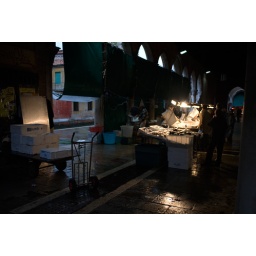
The fish market in Venice.